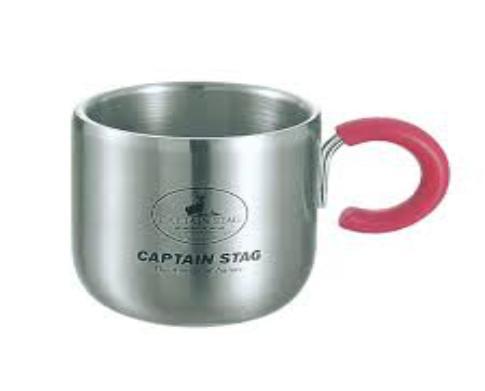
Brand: captain stag
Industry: Necessities